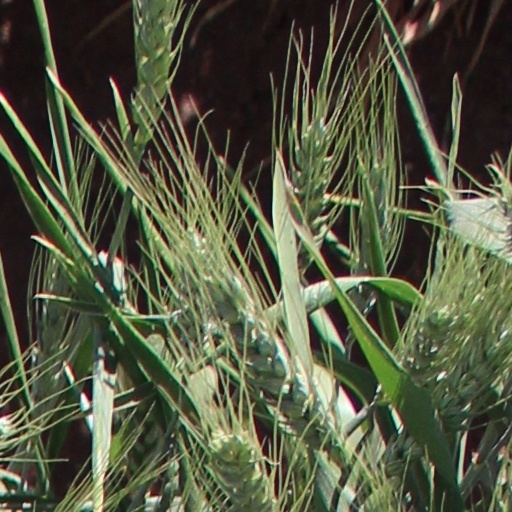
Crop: wheat